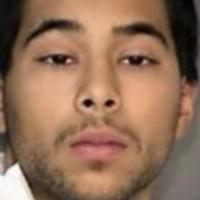
Age group: age 21-30